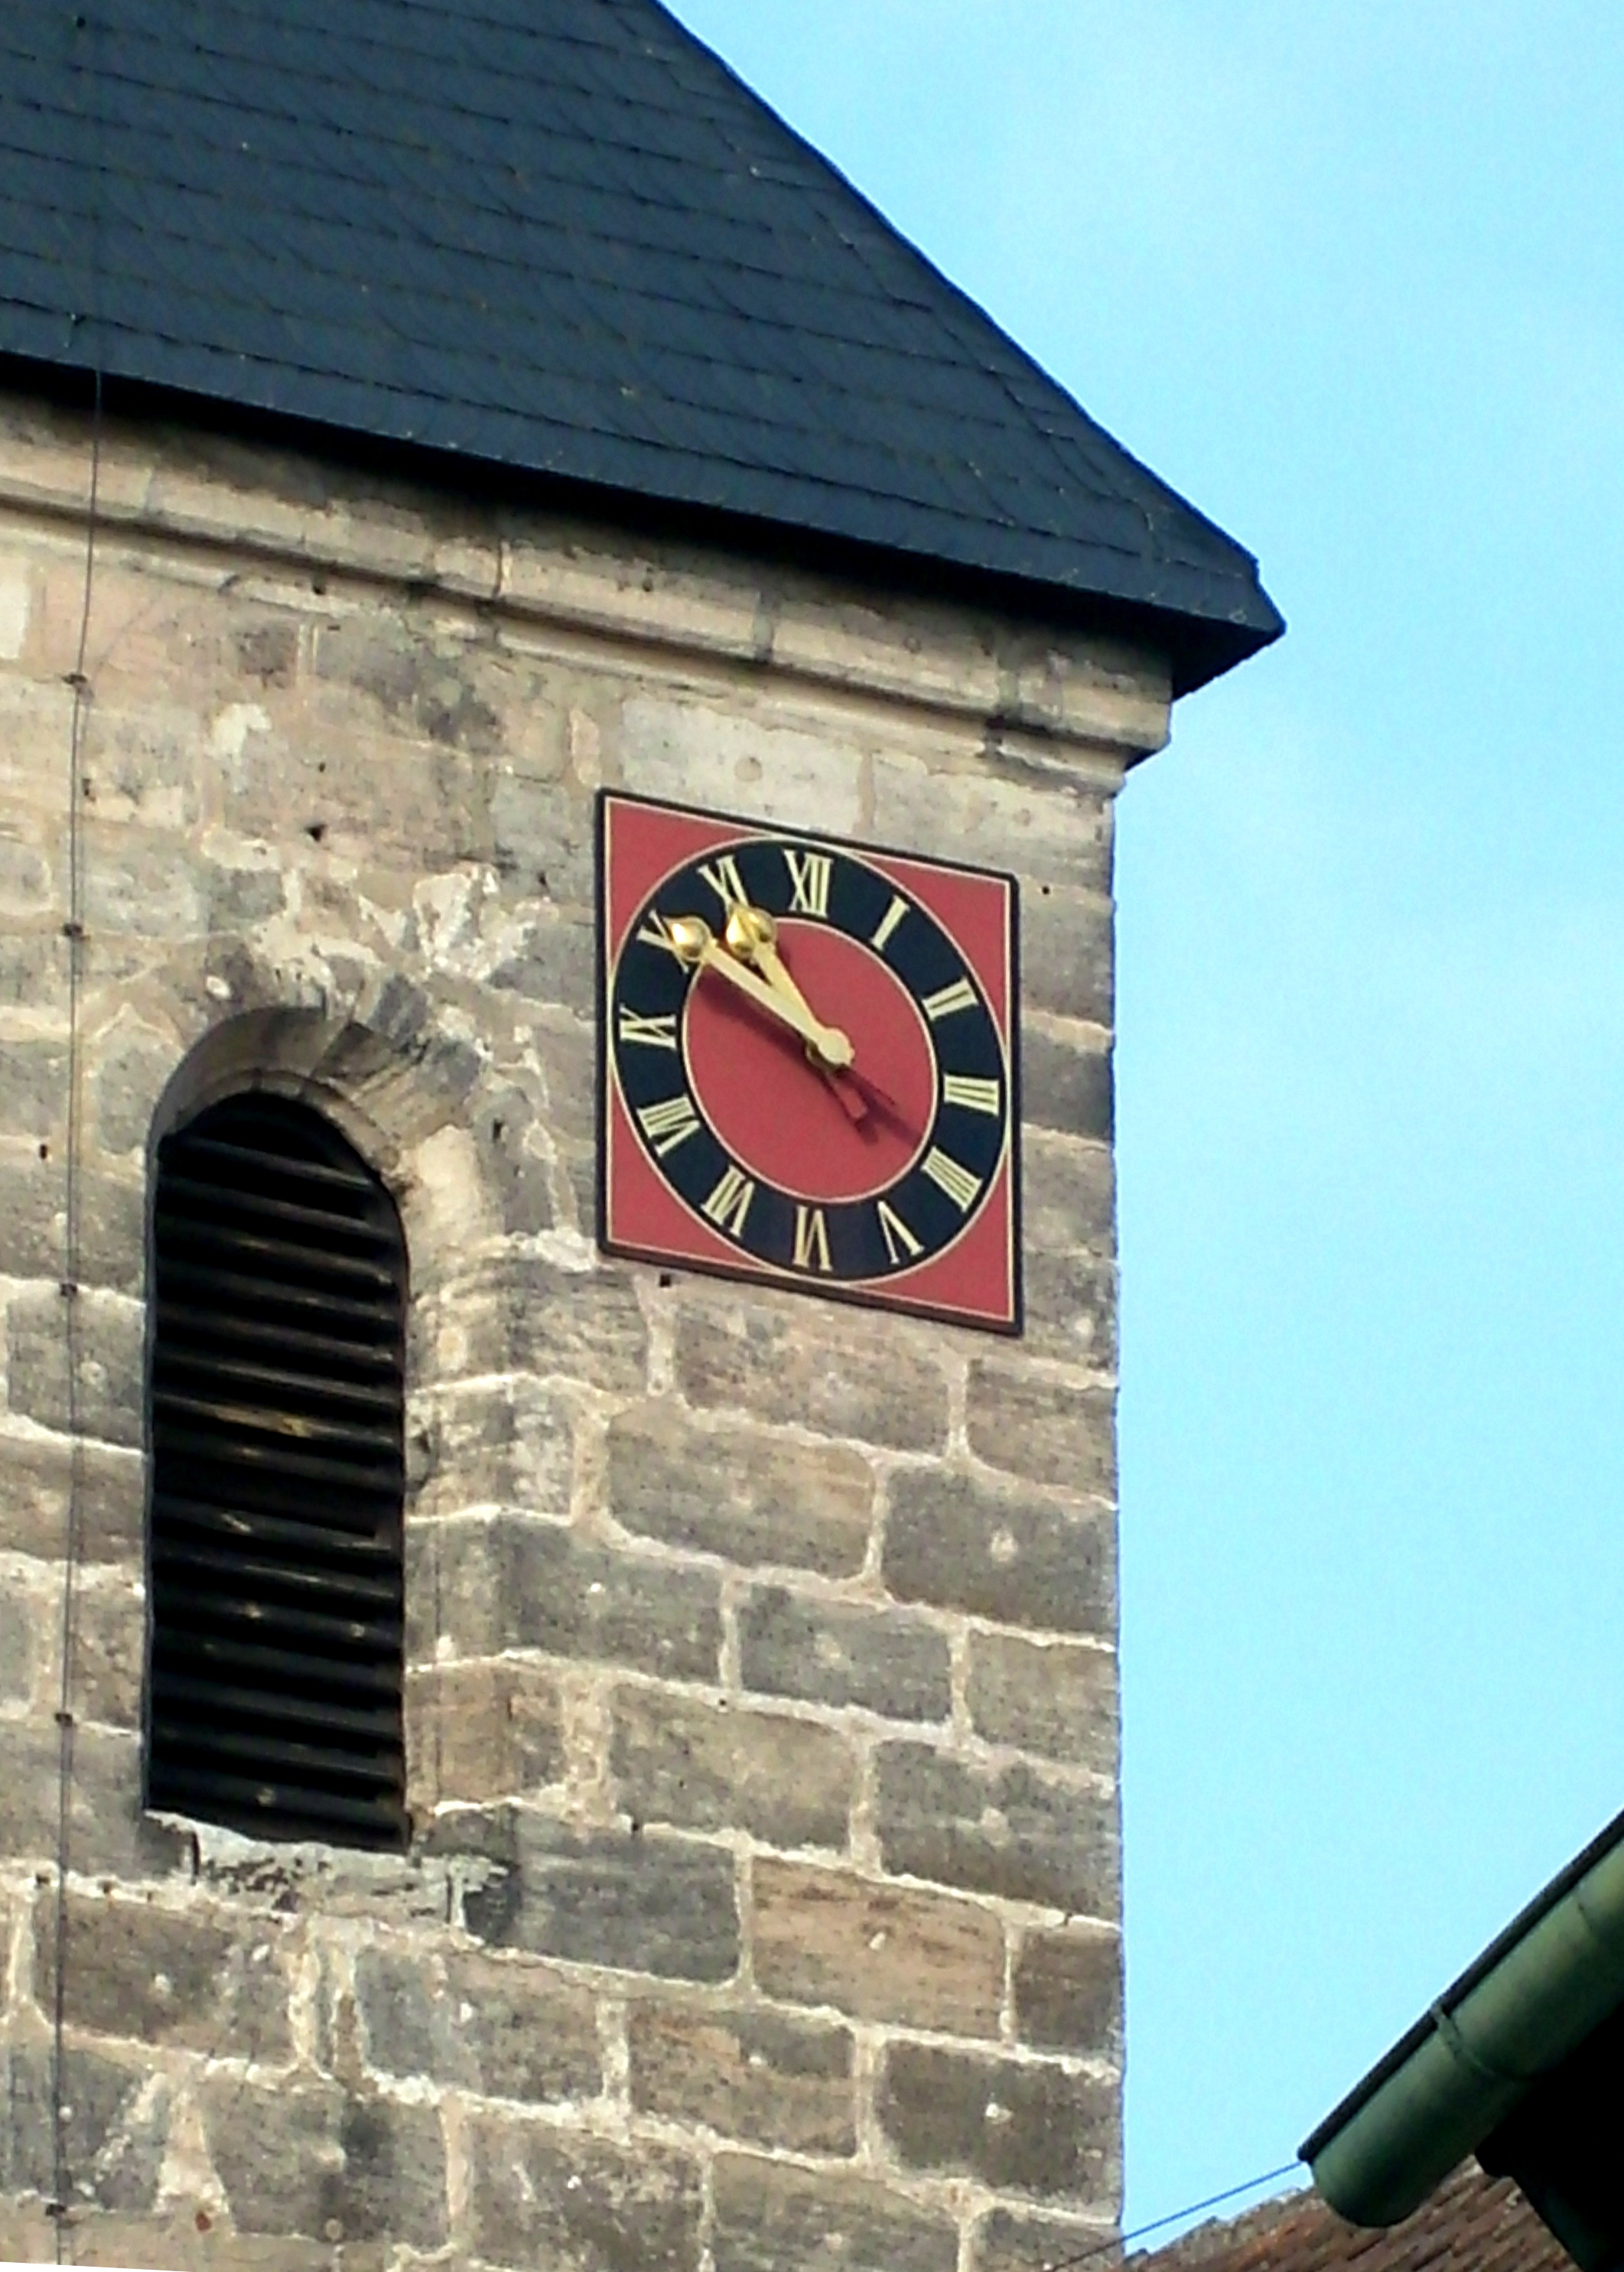
clock, building, wall, sign, tower, facade, clock tower, clock face, art, steeple, time of, hausen, church of st wolfgang